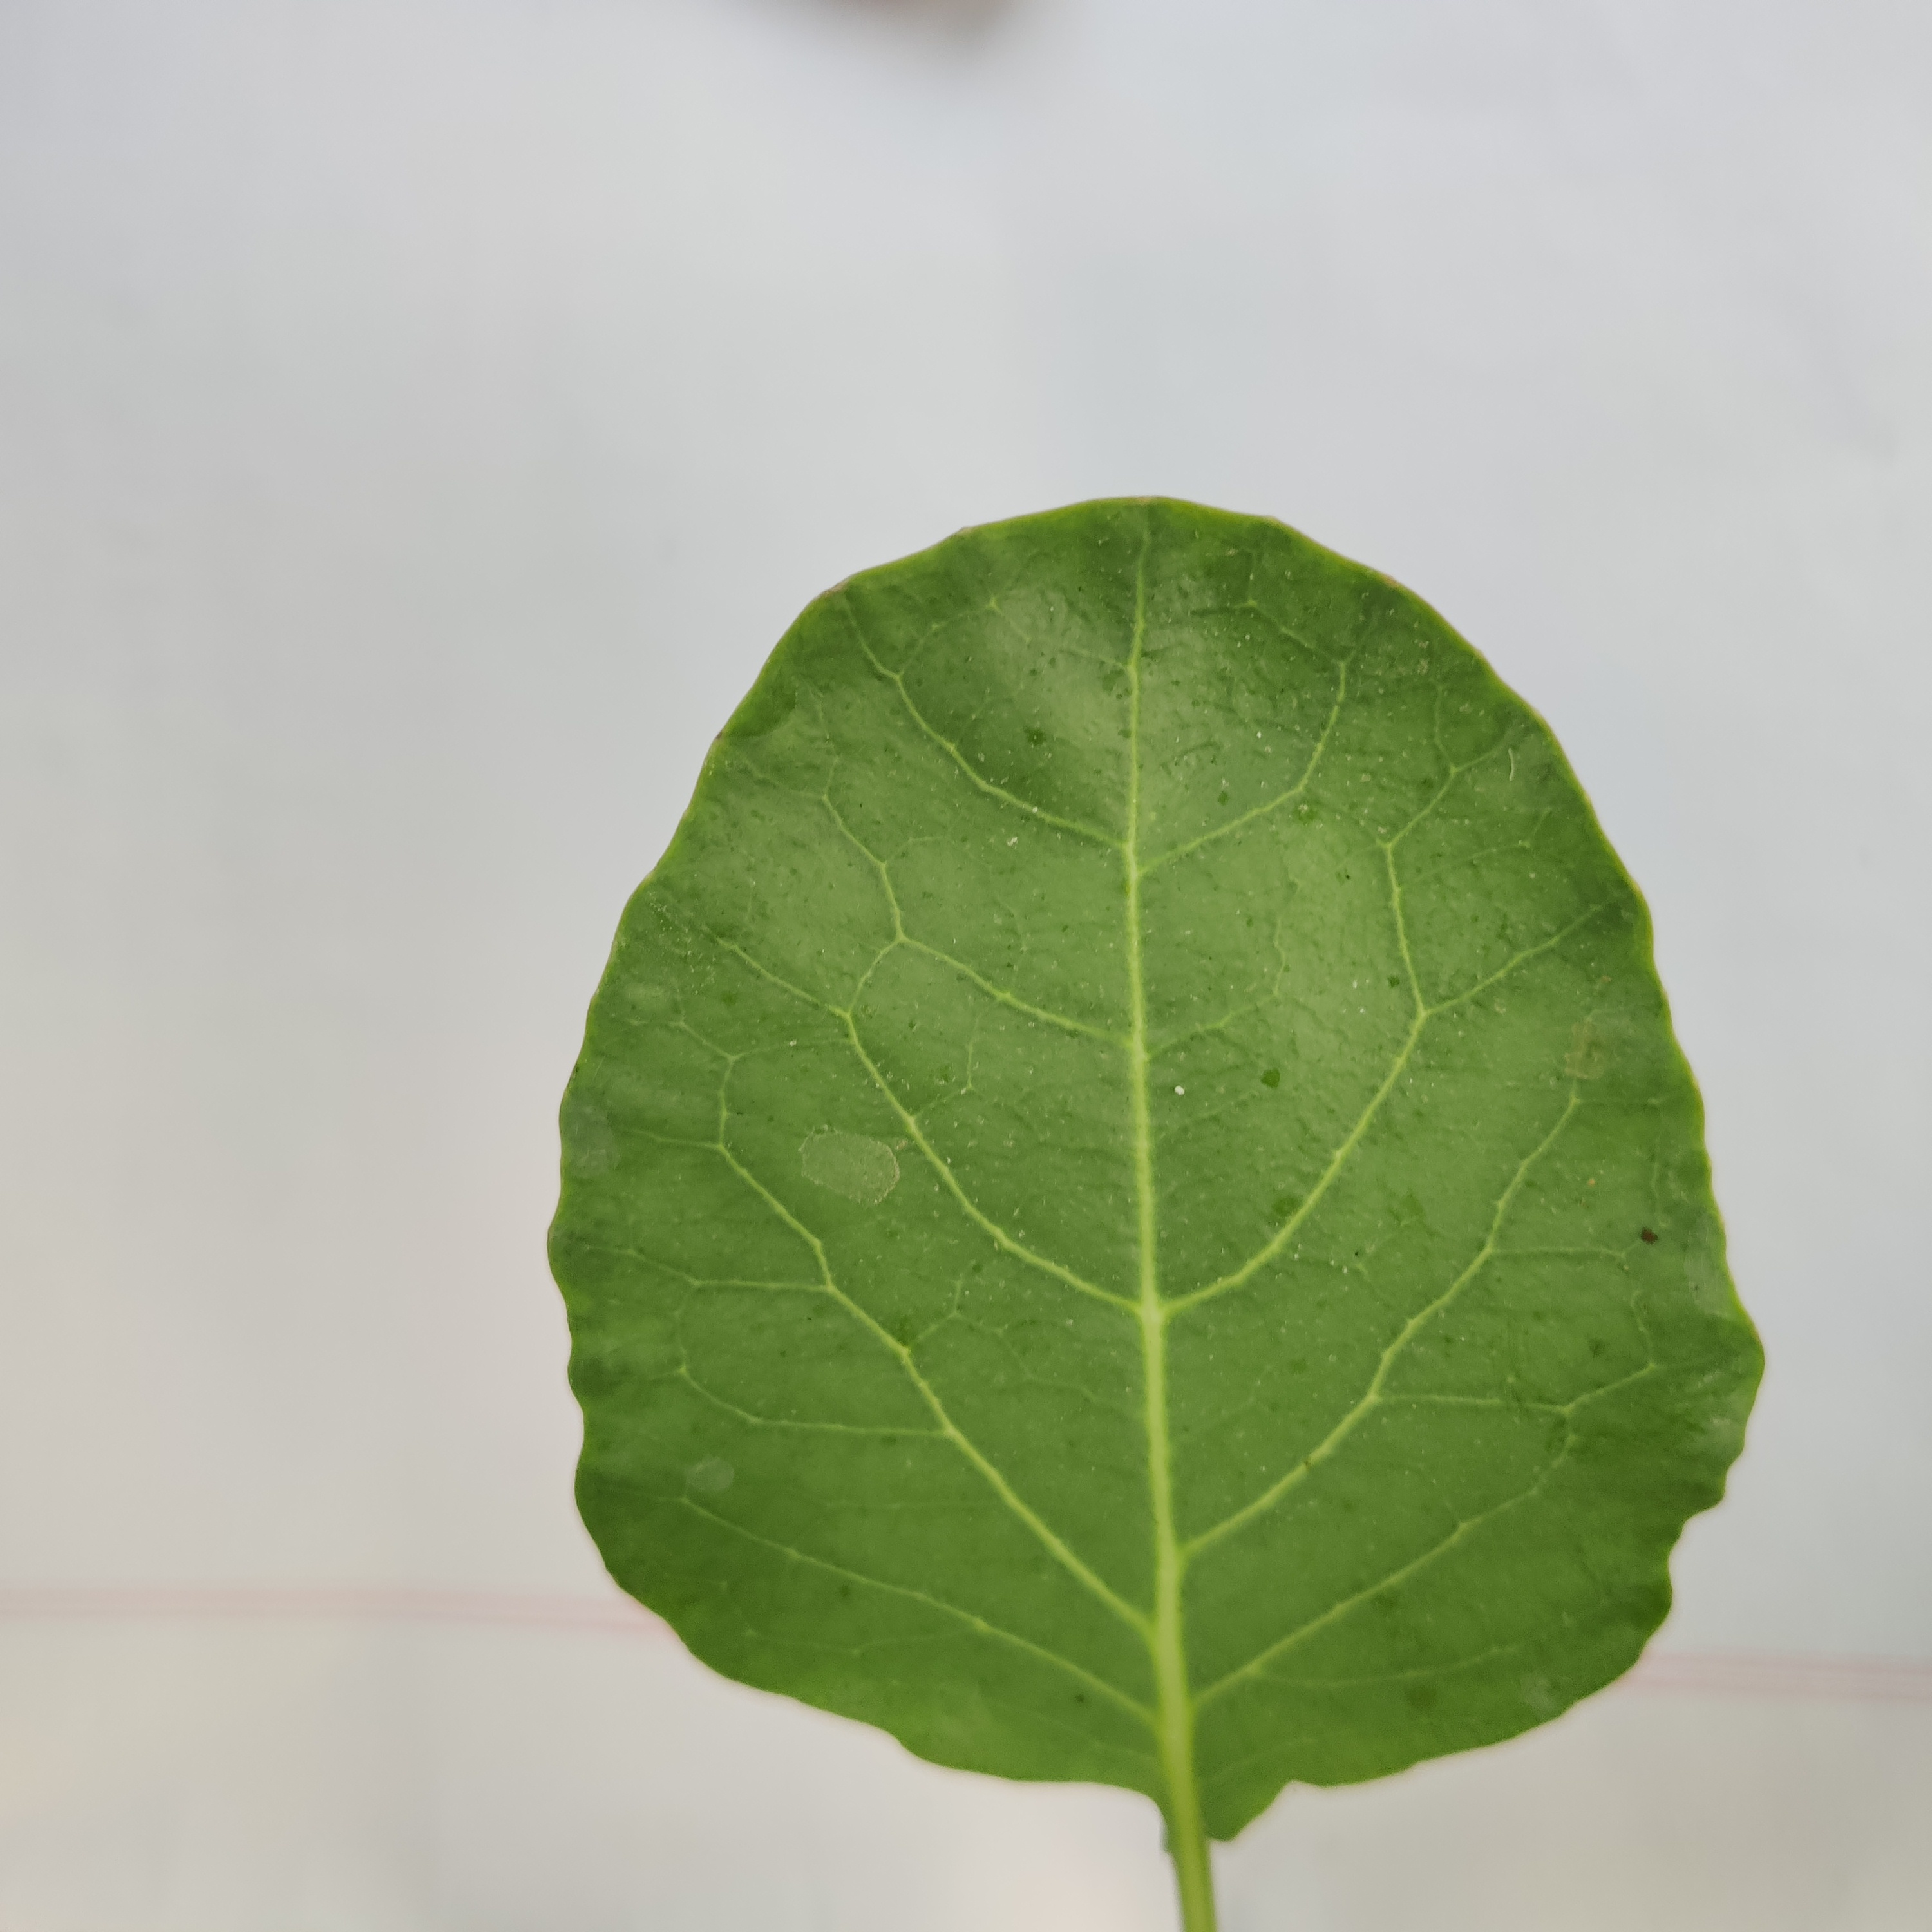
Label: Healthy